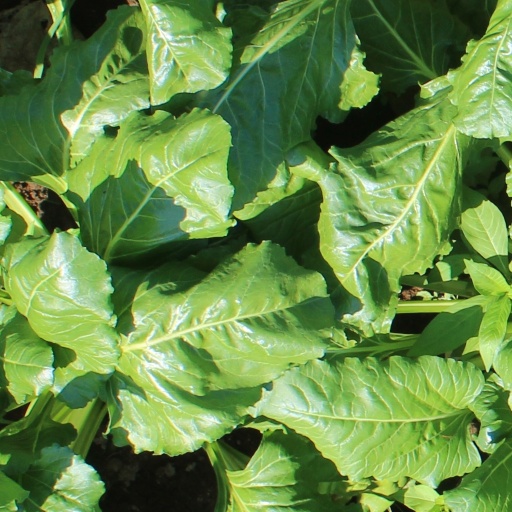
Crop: sugar beet